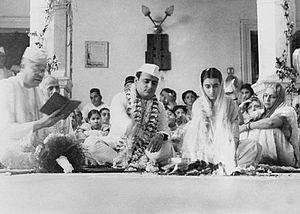
Feroze Gandhi, né le 12 septembre 1912 à Bombay et mort le 8 septembre 1960 à Delhi, est un homme politique indien. Combattant pour l'indépendance, directeur de journal et député à la Lok Sabha, il est surtout connu pour être le gendre, le mari et le père de trois Premiers ministres indiens : respectivement Jawaharlal Nehru, Indira Gandhi et Rajiv Gandhi.